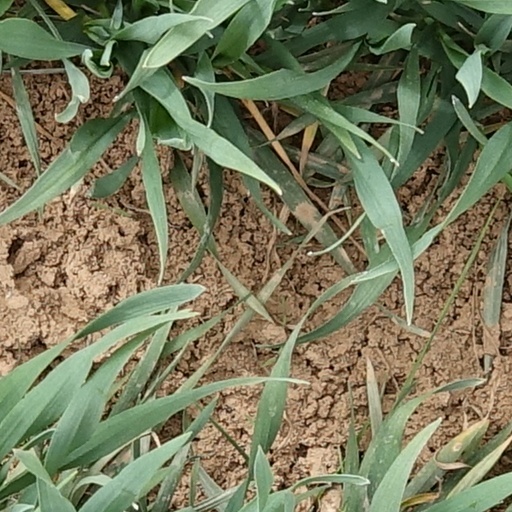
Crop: wheat